Child labour in Africa

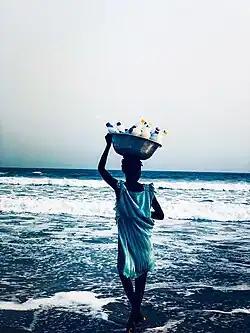
A young 'kayaye' girl engaged in selling palm wine in Ghana

Agriculture alone employs more than 30% of all African children aged 10–14. Informal economy such as small scale artisanal mines is another significant employer of child labour.